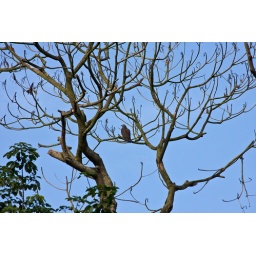
same tree another day and another raptor. This bird flew eastwards when I got too near the tree.